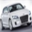
Label: automobile